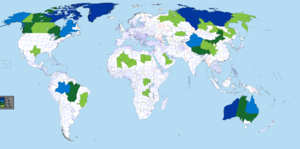
Cet article donne la liste des plus grandes subdivisions de pays par superficie.